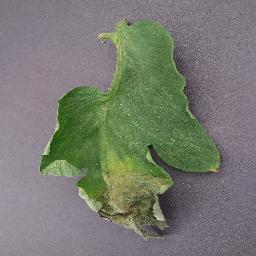
Label: Tomato___Late_blight